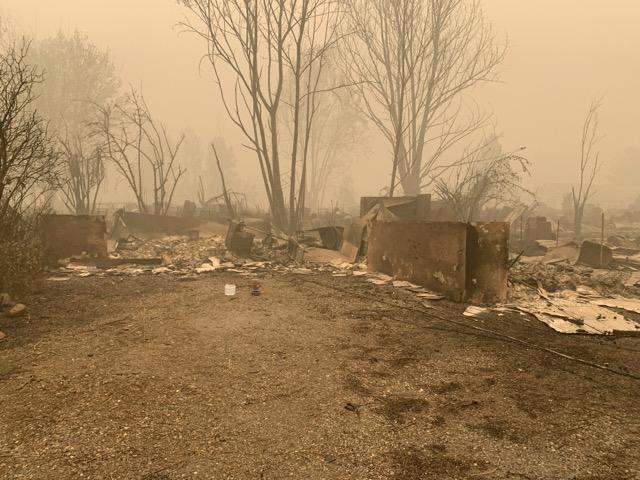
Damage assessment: destroyed